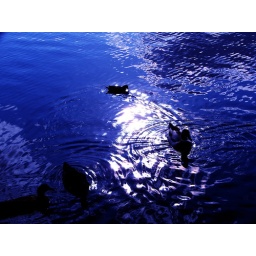
Swimming ducks taken mainly for water ripples, cloud reflection in water and the light. Taken in blue setting.